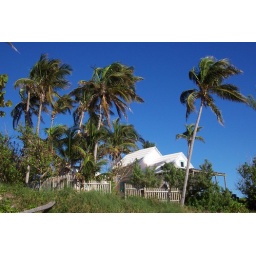
palm trees above the beach